Participation of women in the Olympics

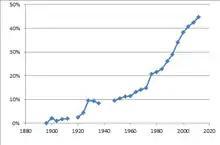

Until the 2020 games, women competed in three-set matches at the Olympics as opposed to five sets for men. The men's matches were shortened for Tokyo 2020.